History of North Africa

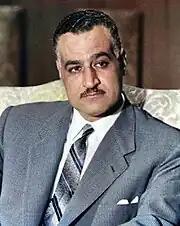
Gamal Abdel Nasser

In the 7th century CE, the inception of Islam facilitated the unification of nomadic Arab tribes by bond of a common faith, preventing their historical internecine fighting along religious divisions. The main motivation for expansion was to spread Islam and convert pagans, with emphasis on the toleration of people practising other monotheistic or Abrahamic religions. Led by ingenious generals, the nascent Rashidun Caliphate centred in Medina won a series of crucial victories against the established powers in the Middle East, expanding in all directions, with the Byzantine's financial and military exhaustion from previous wars in the region inducing them to evacuate from Syria in 636 CE after only two years of conflict.